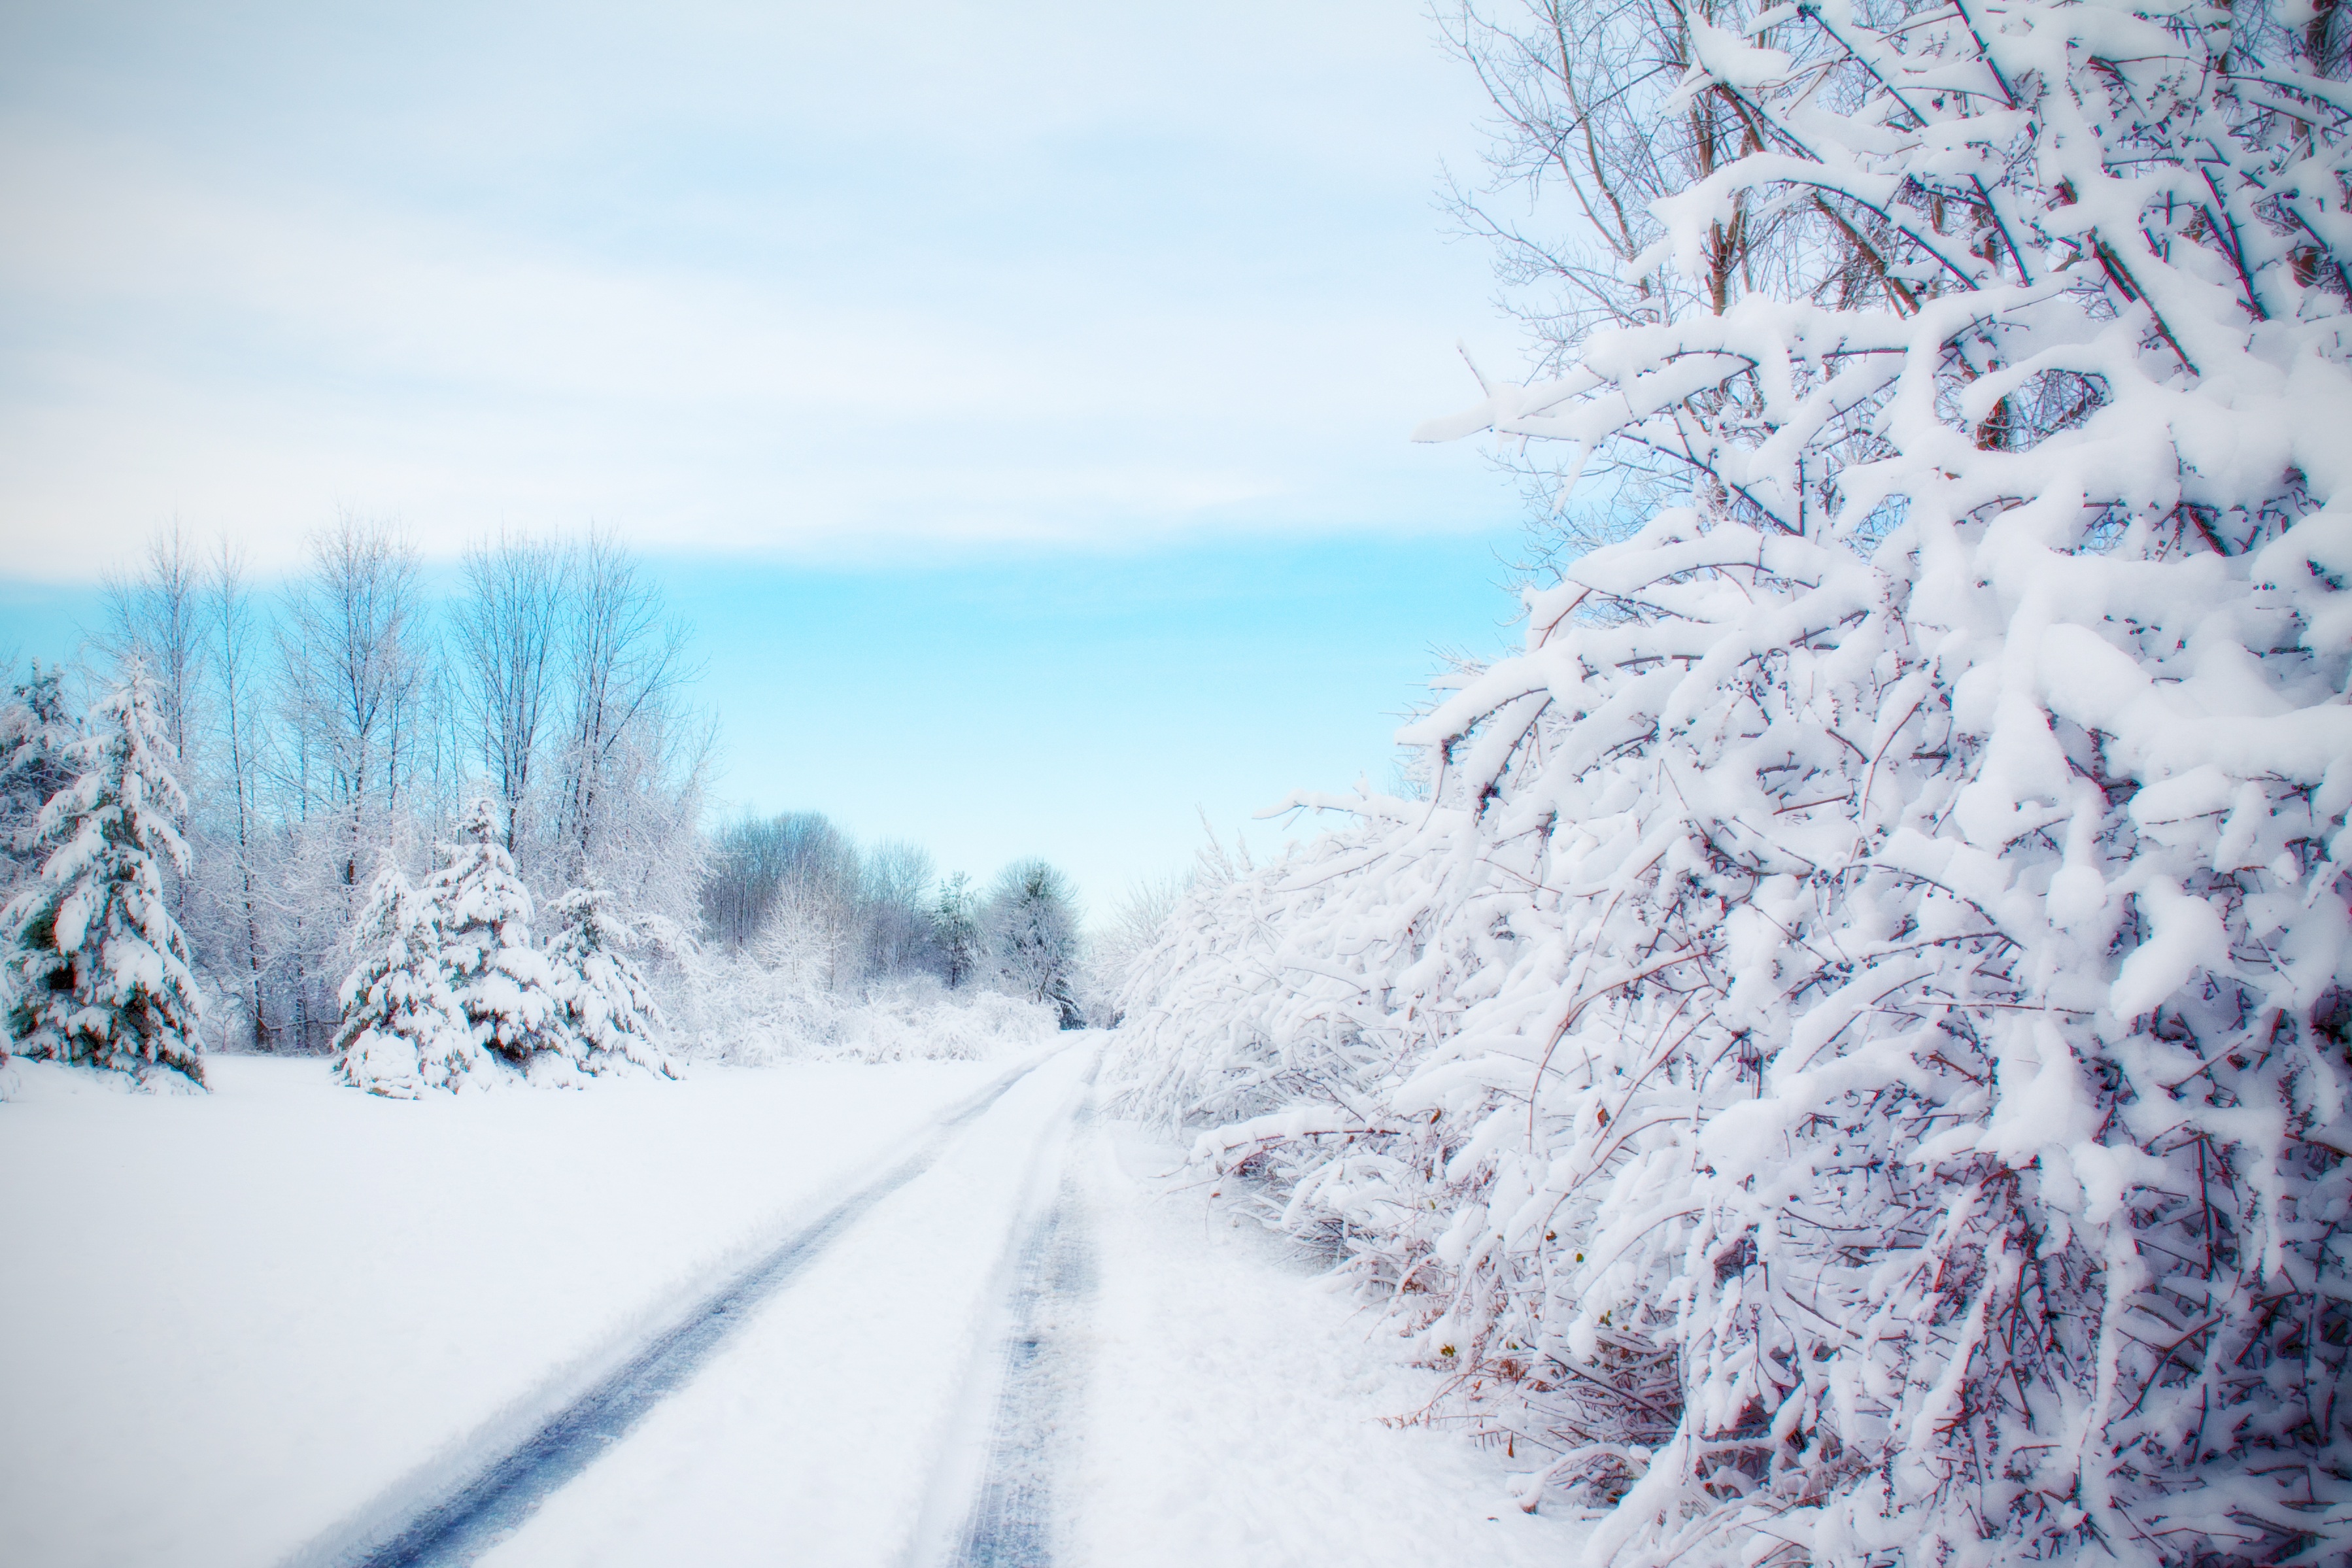
tree, branch, mountain, snow, winter, road, street, frost, mountain range, country, weather, season, blizzard, freezing, woody plant, geological phenomenon, snowy road